The Dominant Sex

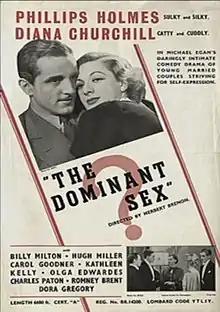

The Dominant Sex is a 1937 British comedy film directed by Herbert Brenon and starring Phillips Holmes, Diana Churchill and Romney Brent. The film was based on a play by Michael Egan. It was made by British International Pictures at its main Elstree Studios. The film's art direction was by Cedric Dawe.